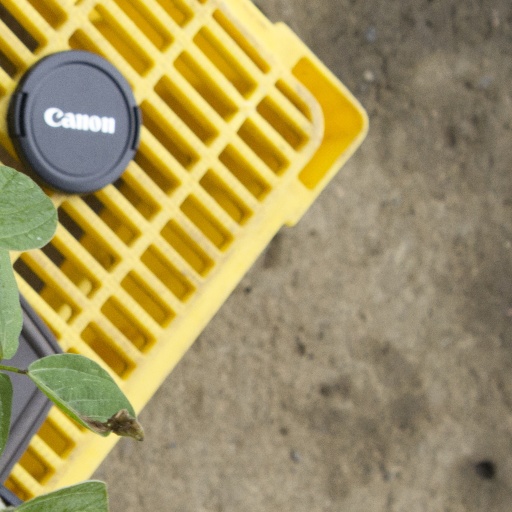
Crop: soybean